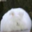
Label: rabbit